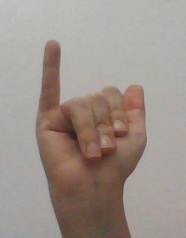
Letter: ya